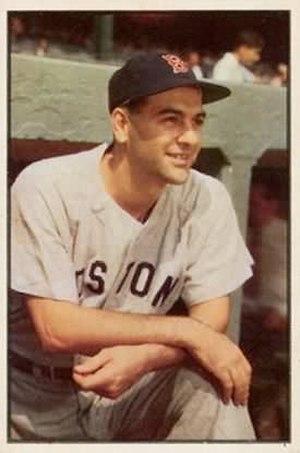
Le déplacement défensif est une stratégie au baseball où des joueurs en défensive sont déplacés hors de leur position habituelle de manière à contrer l'offensive du club adverse et empêcher celui-ci de réussir des coups sûrs ou marquer des points.